Amakusaichthys

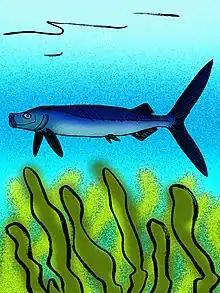
Life restoration of "A. goshouraensis"

"Amakusaichthys" is relatively small ichthyodectiform with length around . It is characterized by its long snout and small mouth and teeth. Multiple specimens are found overlapped in one place, suggesting its schooling ecology.